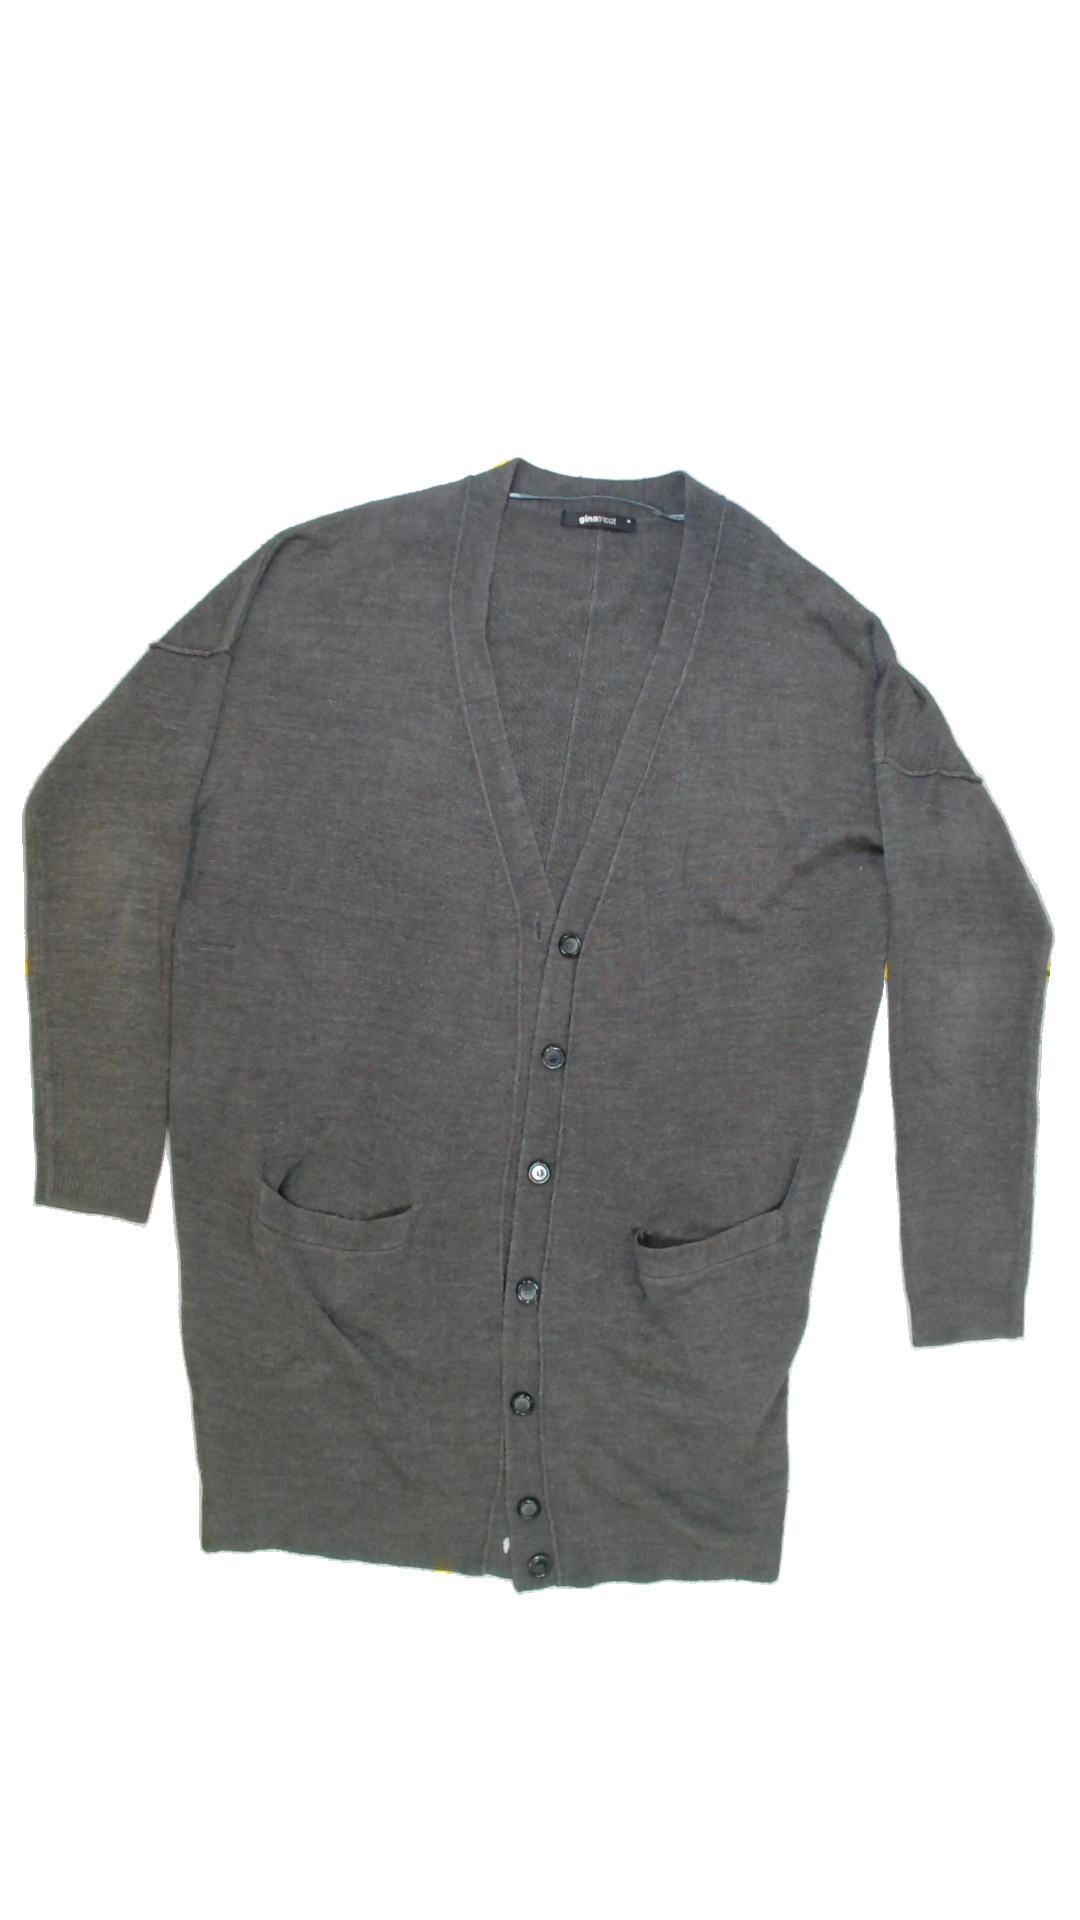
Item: Cardigan (Ladies)
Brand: Gina Tricot
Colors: Grey
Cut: Long
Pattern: Plain
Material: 100%acrylic
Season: All
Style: No trend
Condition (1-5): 3
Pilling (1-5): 3
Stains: No
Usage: Export
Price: <50